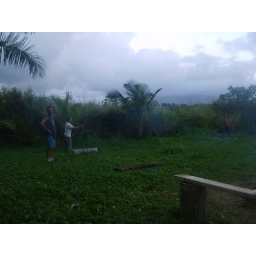
Throwin shoes out in the back field